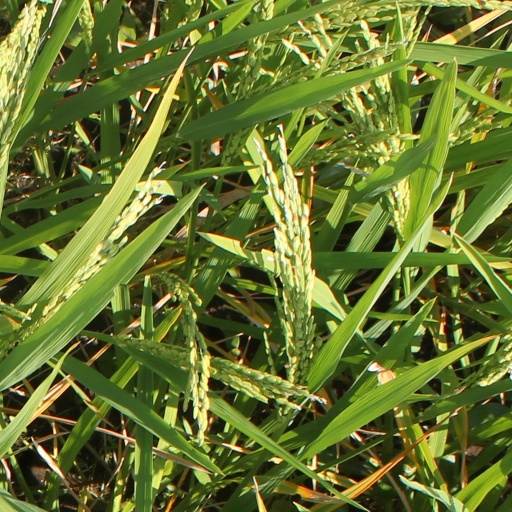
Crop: rice